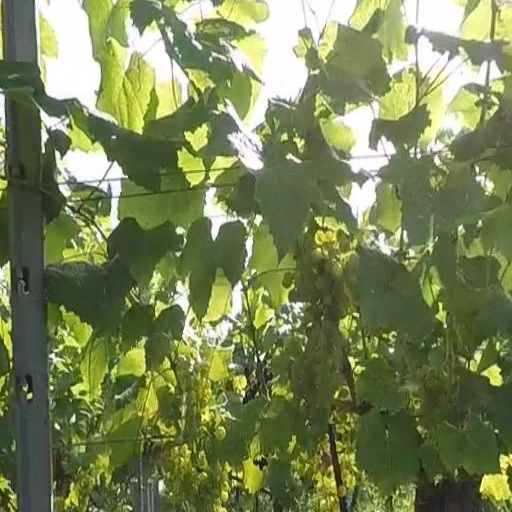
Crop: grape